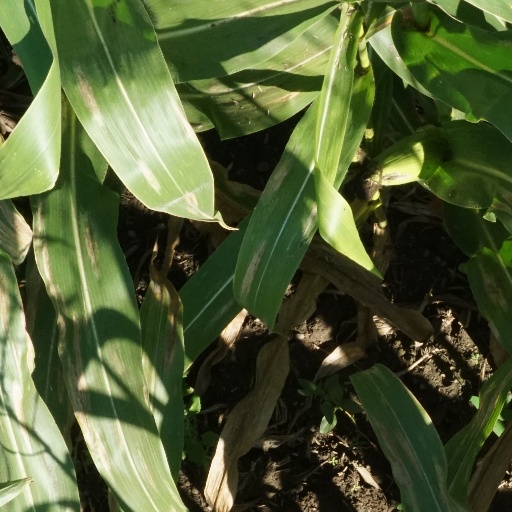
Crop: maize; corn